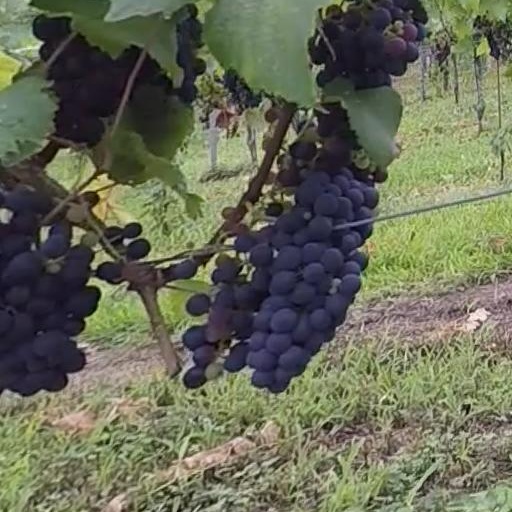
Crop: grape